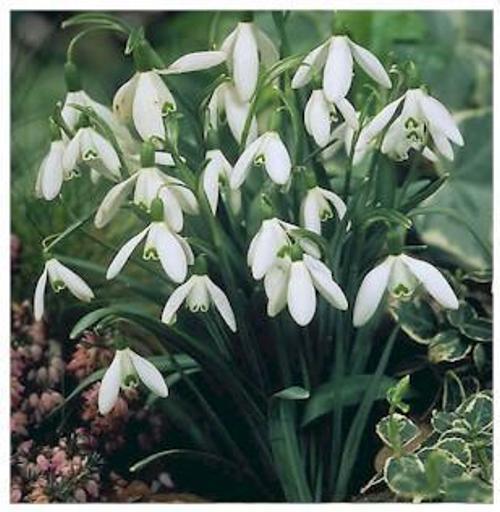
Flower: Snowdrop